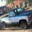
Label: pickup_truck